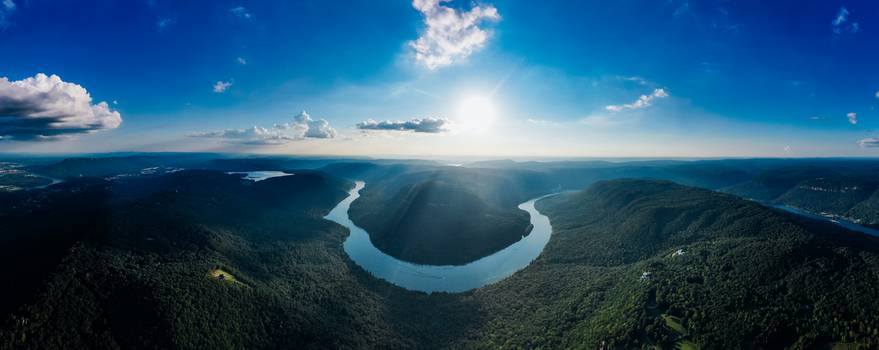
Label: No Watermark